20 Fenchurch Street

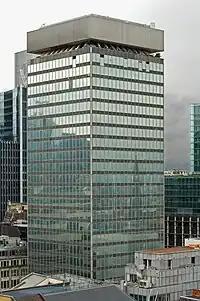
The previous building on the site, as seen from the Monument

The previous building at 20 Fenchurch Street was tall with 25 storeys and was built in 1968 by Land Securities. The architect was William H. Rogers.